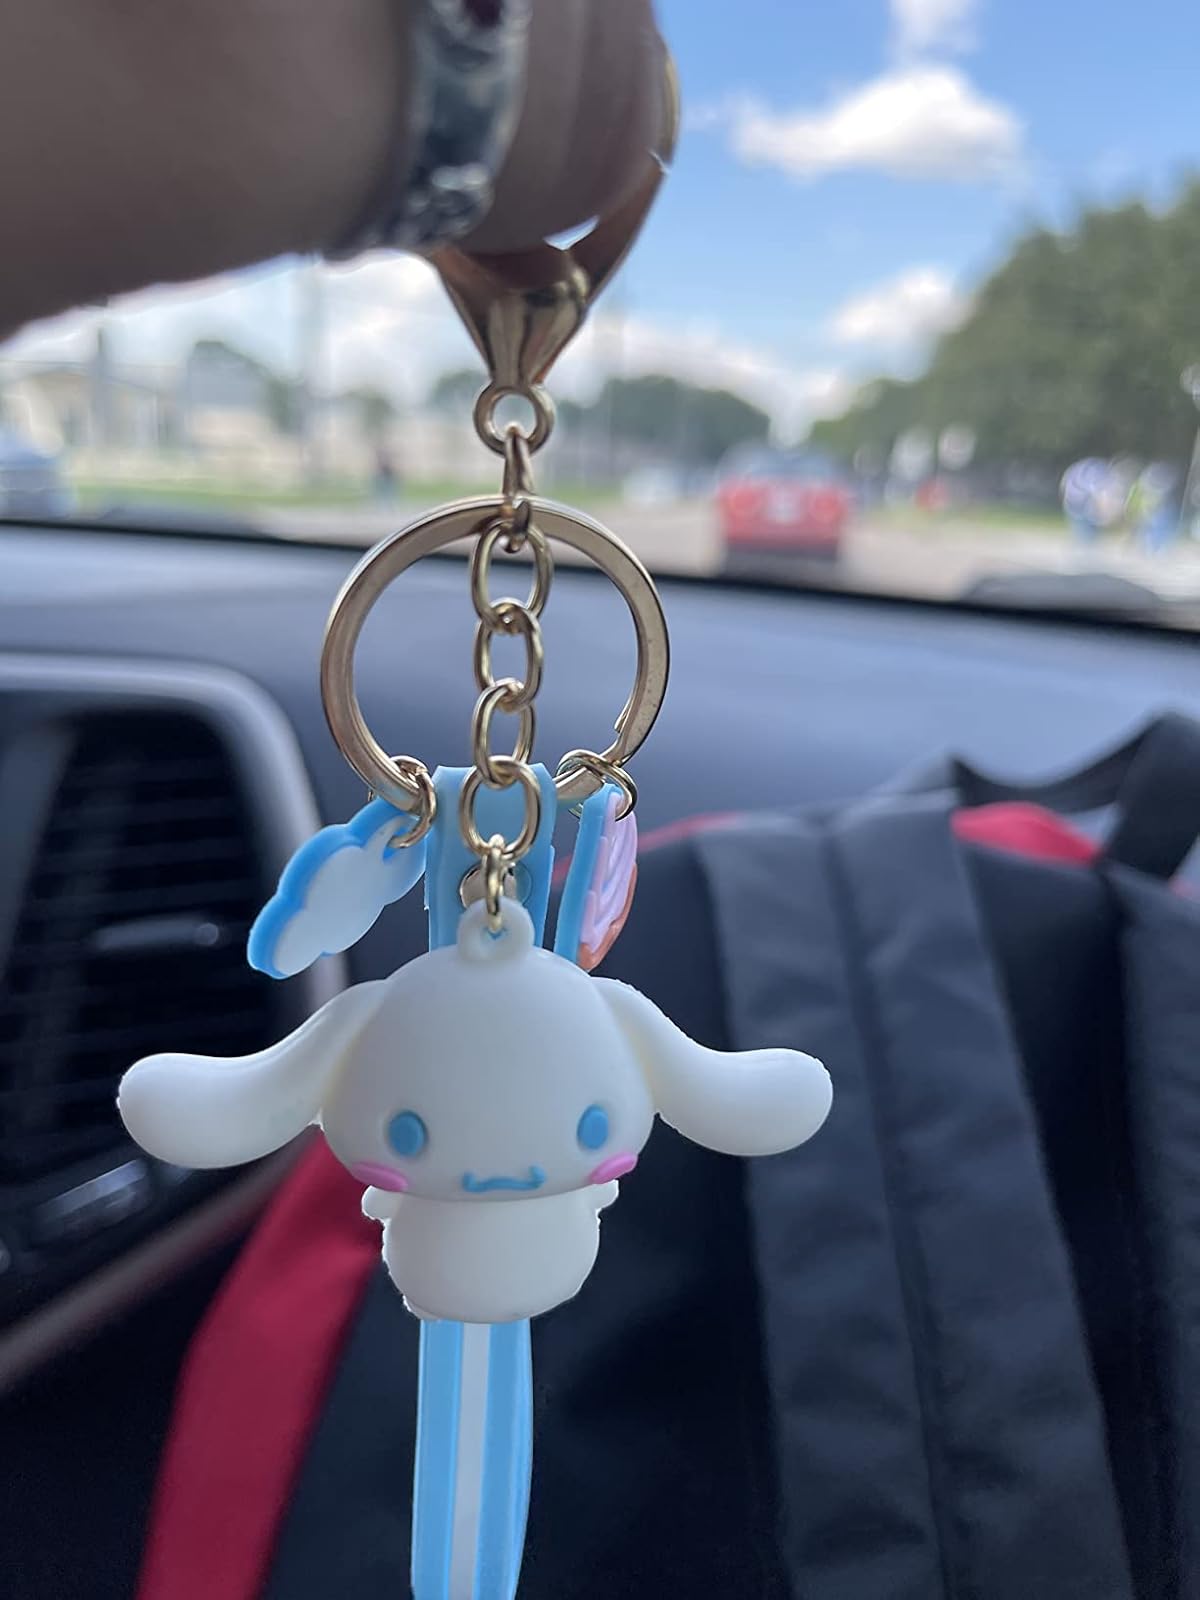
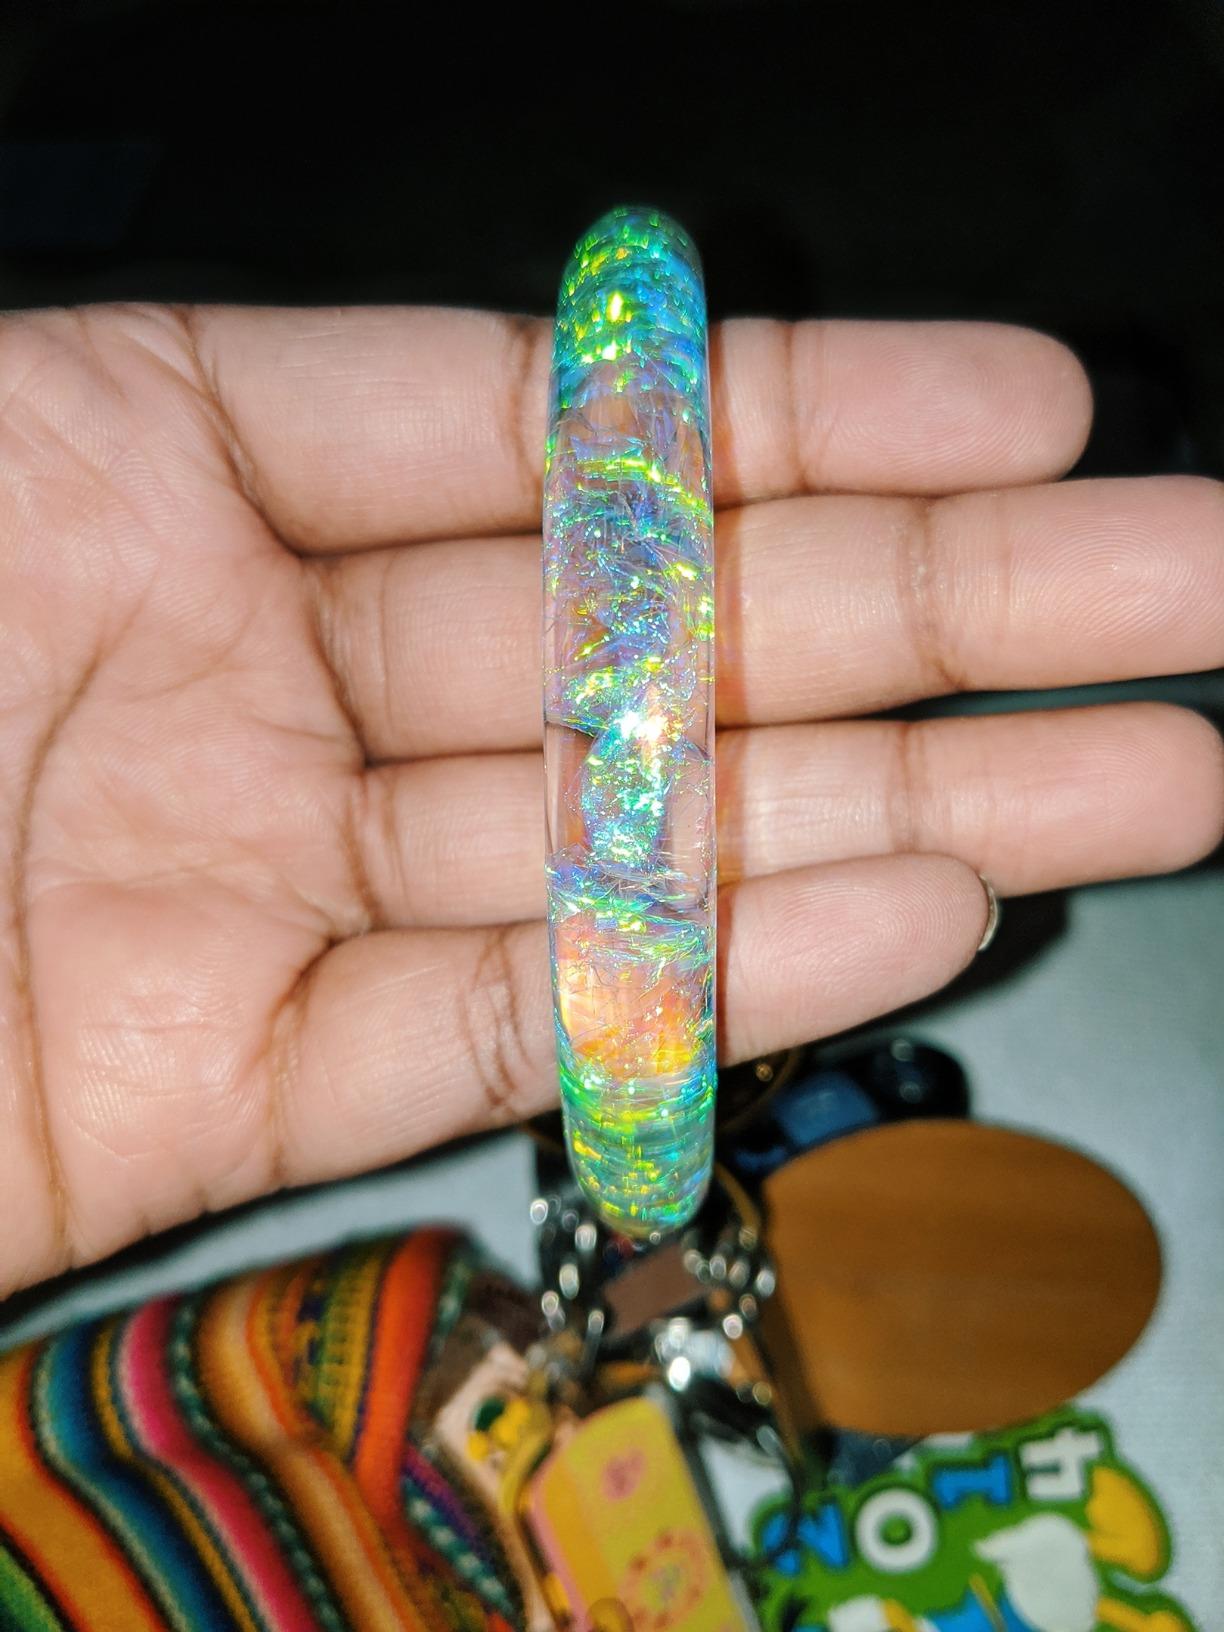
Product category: accessories_keychain
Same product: no